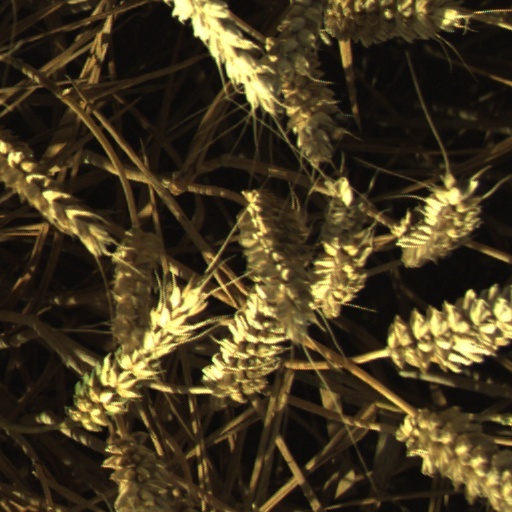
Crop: wheat